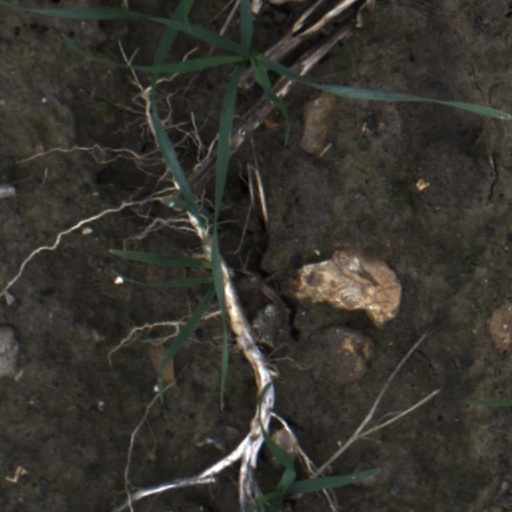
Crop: wheat